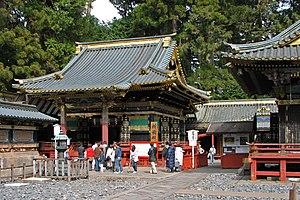
Sanctuaire de Tosho-gu, Nikko, Japon
Tōshō-gū est le nom donné à un type de sanctuaire shinto dédié à Ieyasu Tokugawa, le fondateur du shôgunat Tokugawa au Japon.